170th Fighter Squadron

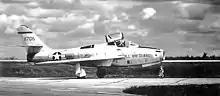
Unpainted 170th Fighter-Bomber Squadron F-84F

After returning to Springfield, the 170th was equipped with the North American F-86E Sabre. However, only about a half-dozen Sabres were received before the squadron began receiving Republic F-84F Thunderstreaks. The first F-84F arrived in February 1955. The squadron's mission was changed to what was termed a "Special Delivery" squadron, and the 170th began training on the tactical delivery of nuclear weapons, being renamed the 170th Tactical Fighter Squadron in 1958.